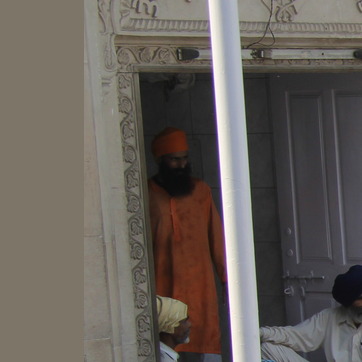
Material: hair